Italicus Rosolio di Bergamotto

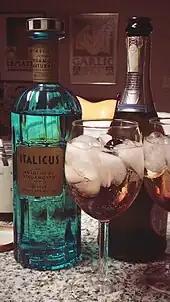
A spritz made with Italicus

Italicus uses Calabrian Bergamot oranges, Sicilian citrons, chamomile from Lazio, and herbs from Northern Italy: lavender, yellow roses, lemon balm, and gentian. It is classified as a type of rosolio, a light, sweet, and floral aperitivo traditionally made using the common sundew herb. The recipe for Italicus includes the creator's family tradition of adding citrus to the liqueur.